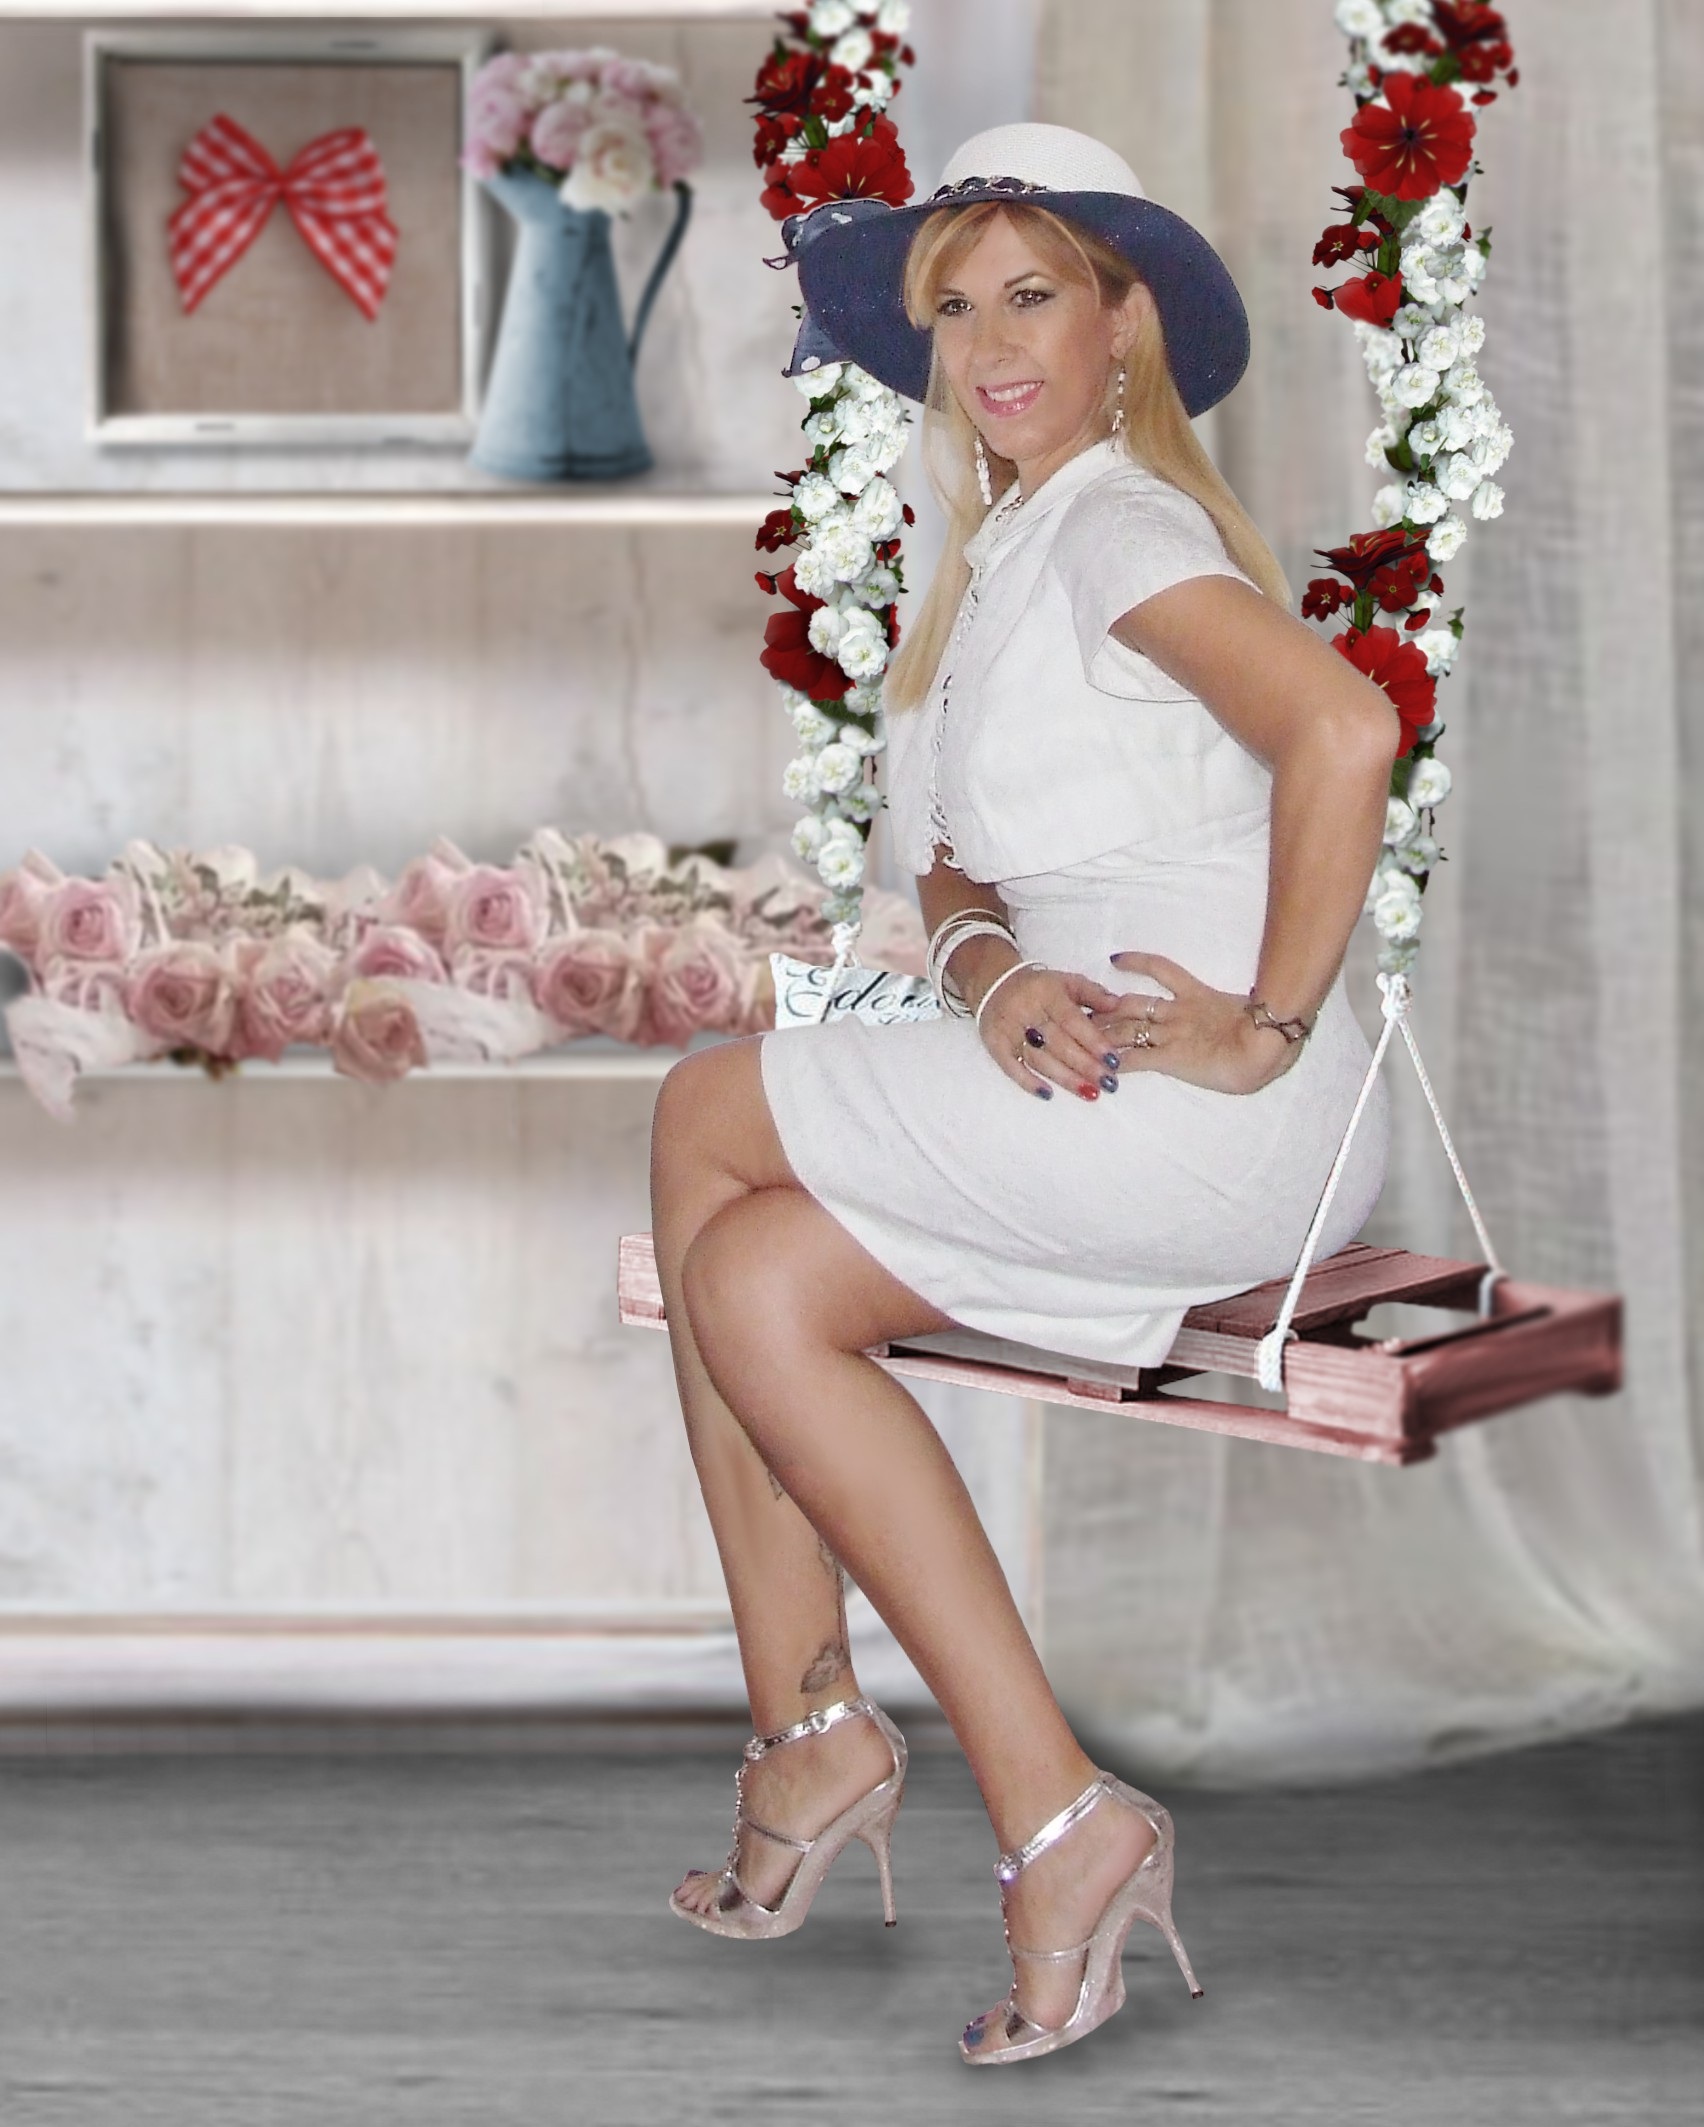
woman, house, leg, decoration, model, spring, fashion, clothing, lady, swing, flowers, human body, dress, costume, bella, photo shoot